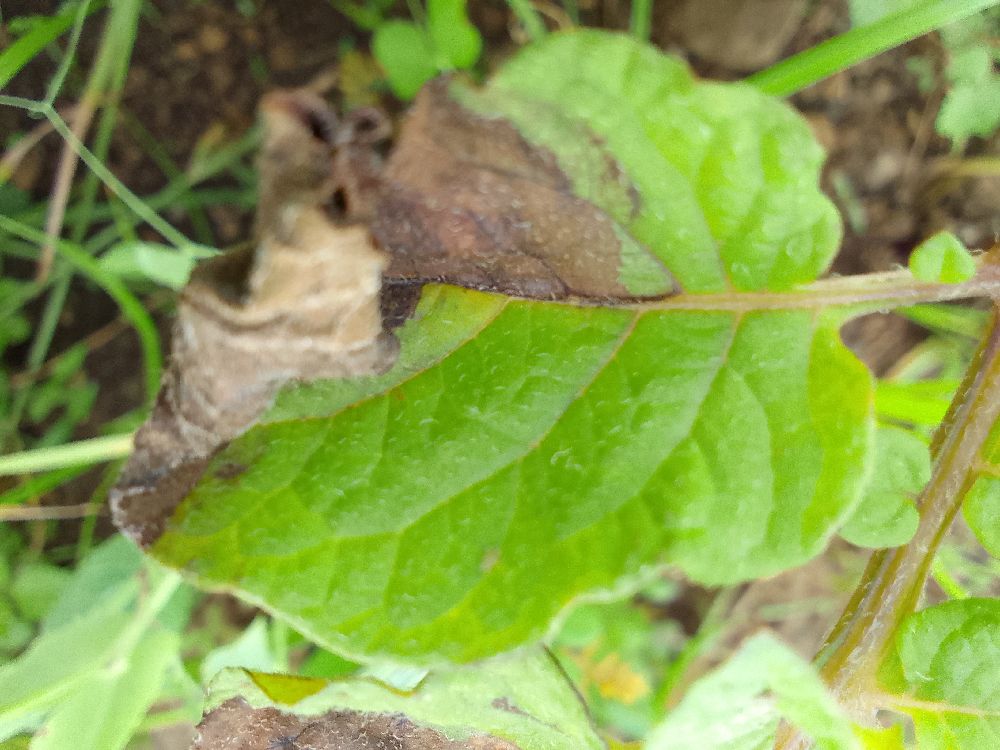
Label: Late blight